Delémont

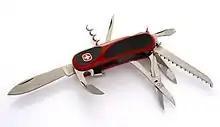
A Wenger Swiss Army knife. The Wenger Swiss army knives are now integrated into Victorinox as the "Delémont collection".

By 1770, the city had already begun to develop as a strong trading and manufacturing center. Only about 25% of the population was still engaged in agriculture. In the 19th century, industrialization began, led by steel mills, watchmaking, and machine, cigar, and cement manufacturing.